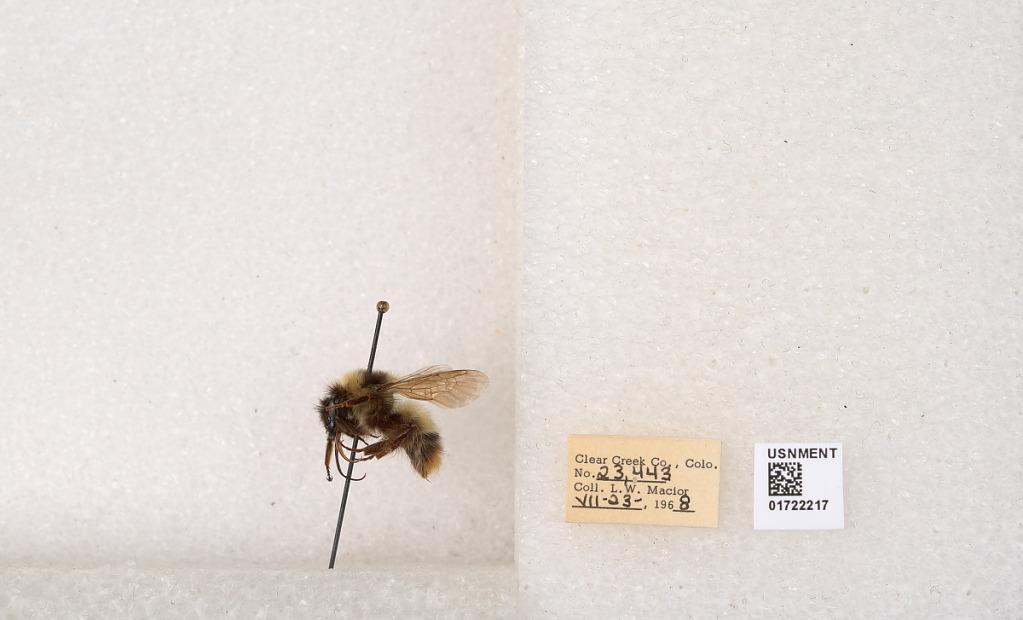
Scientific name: Bombus kirbyellus
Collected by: L. Macior
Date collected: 1968-7-23
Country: United States
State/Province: Colorado
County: Clear Creek
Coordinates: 39.6891, -105.644